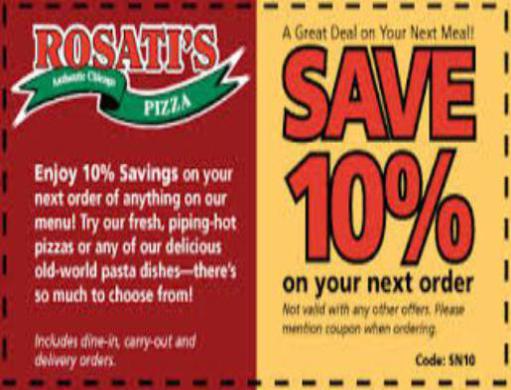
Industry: Food